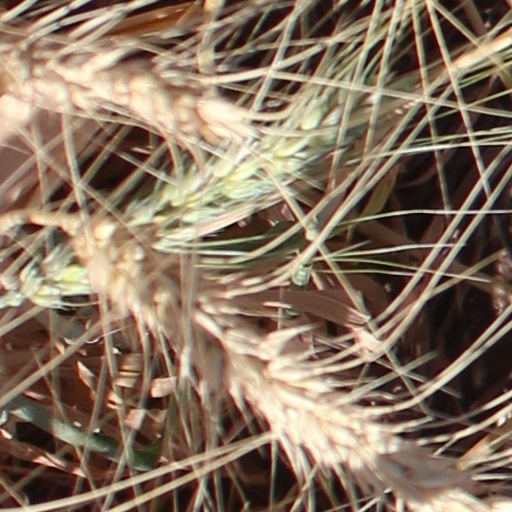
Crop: wheat